Mass media in Cuba

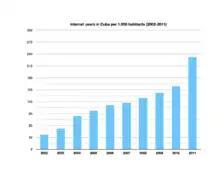
Internet users in Cuba per 1,000 inhabitants (2002–2011) according to Cuban state statistics ONE

In recent times, censorship of the Internet has slowly relaxed. In 2007, it became possible for members of the public to legally buy a computer. Since June 4, 2013 Cubans can sign up with ETECSA, the state telecom company, for public Internet access at 118 centers across the country. The government approved wifi hotspots which were opened in 2015 give largely unfettered internet access and access to social media sites such as Facebook and Twitter; however, opposition sites are blocked. The cost of the new access at $4.50 an hour is still high in a country where state salaries average $20 a month. As of 2016, only 5% of Cubans enjoy web access at home.